Embalming

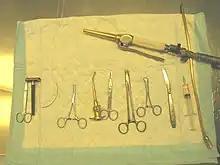
Instruments used for embalming

Alternative methods of preservation, such as ice packing or laying the body on so called 'cooling boards', gradually lost ground to the increasingly popular and effective methods of embalming. By the mid-19th century, the newly emerging profession of businessmen-undertakers – who provided funeral and burial services – began adopting embalming methods as standard.